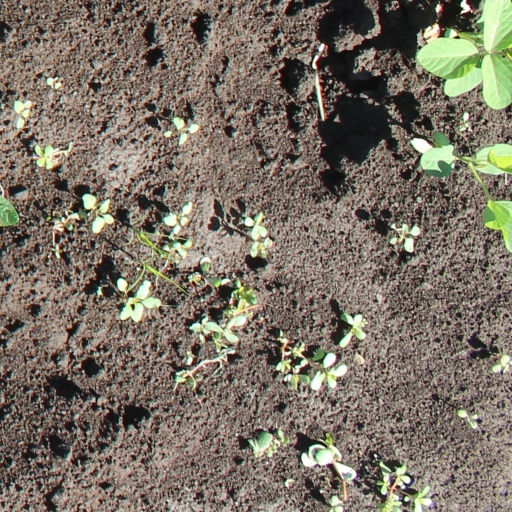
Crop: soybean